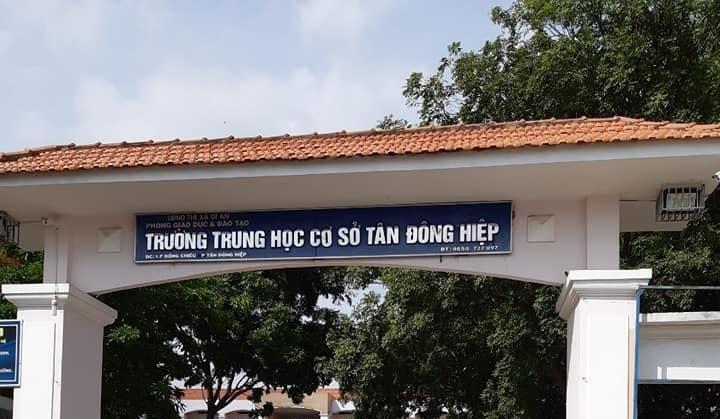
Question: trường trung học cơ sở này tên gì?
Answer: trường trung học cơ sở tân đông hiệp